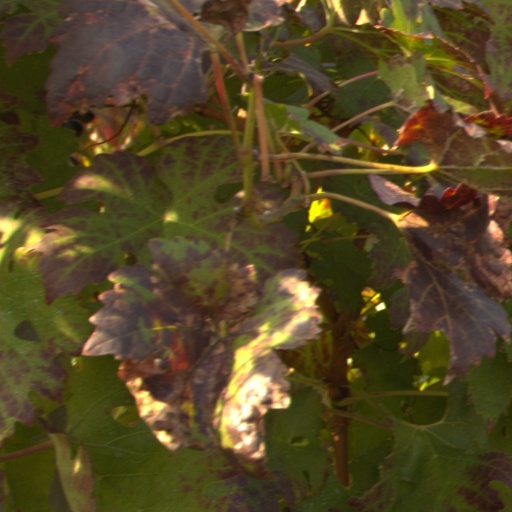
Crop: grape